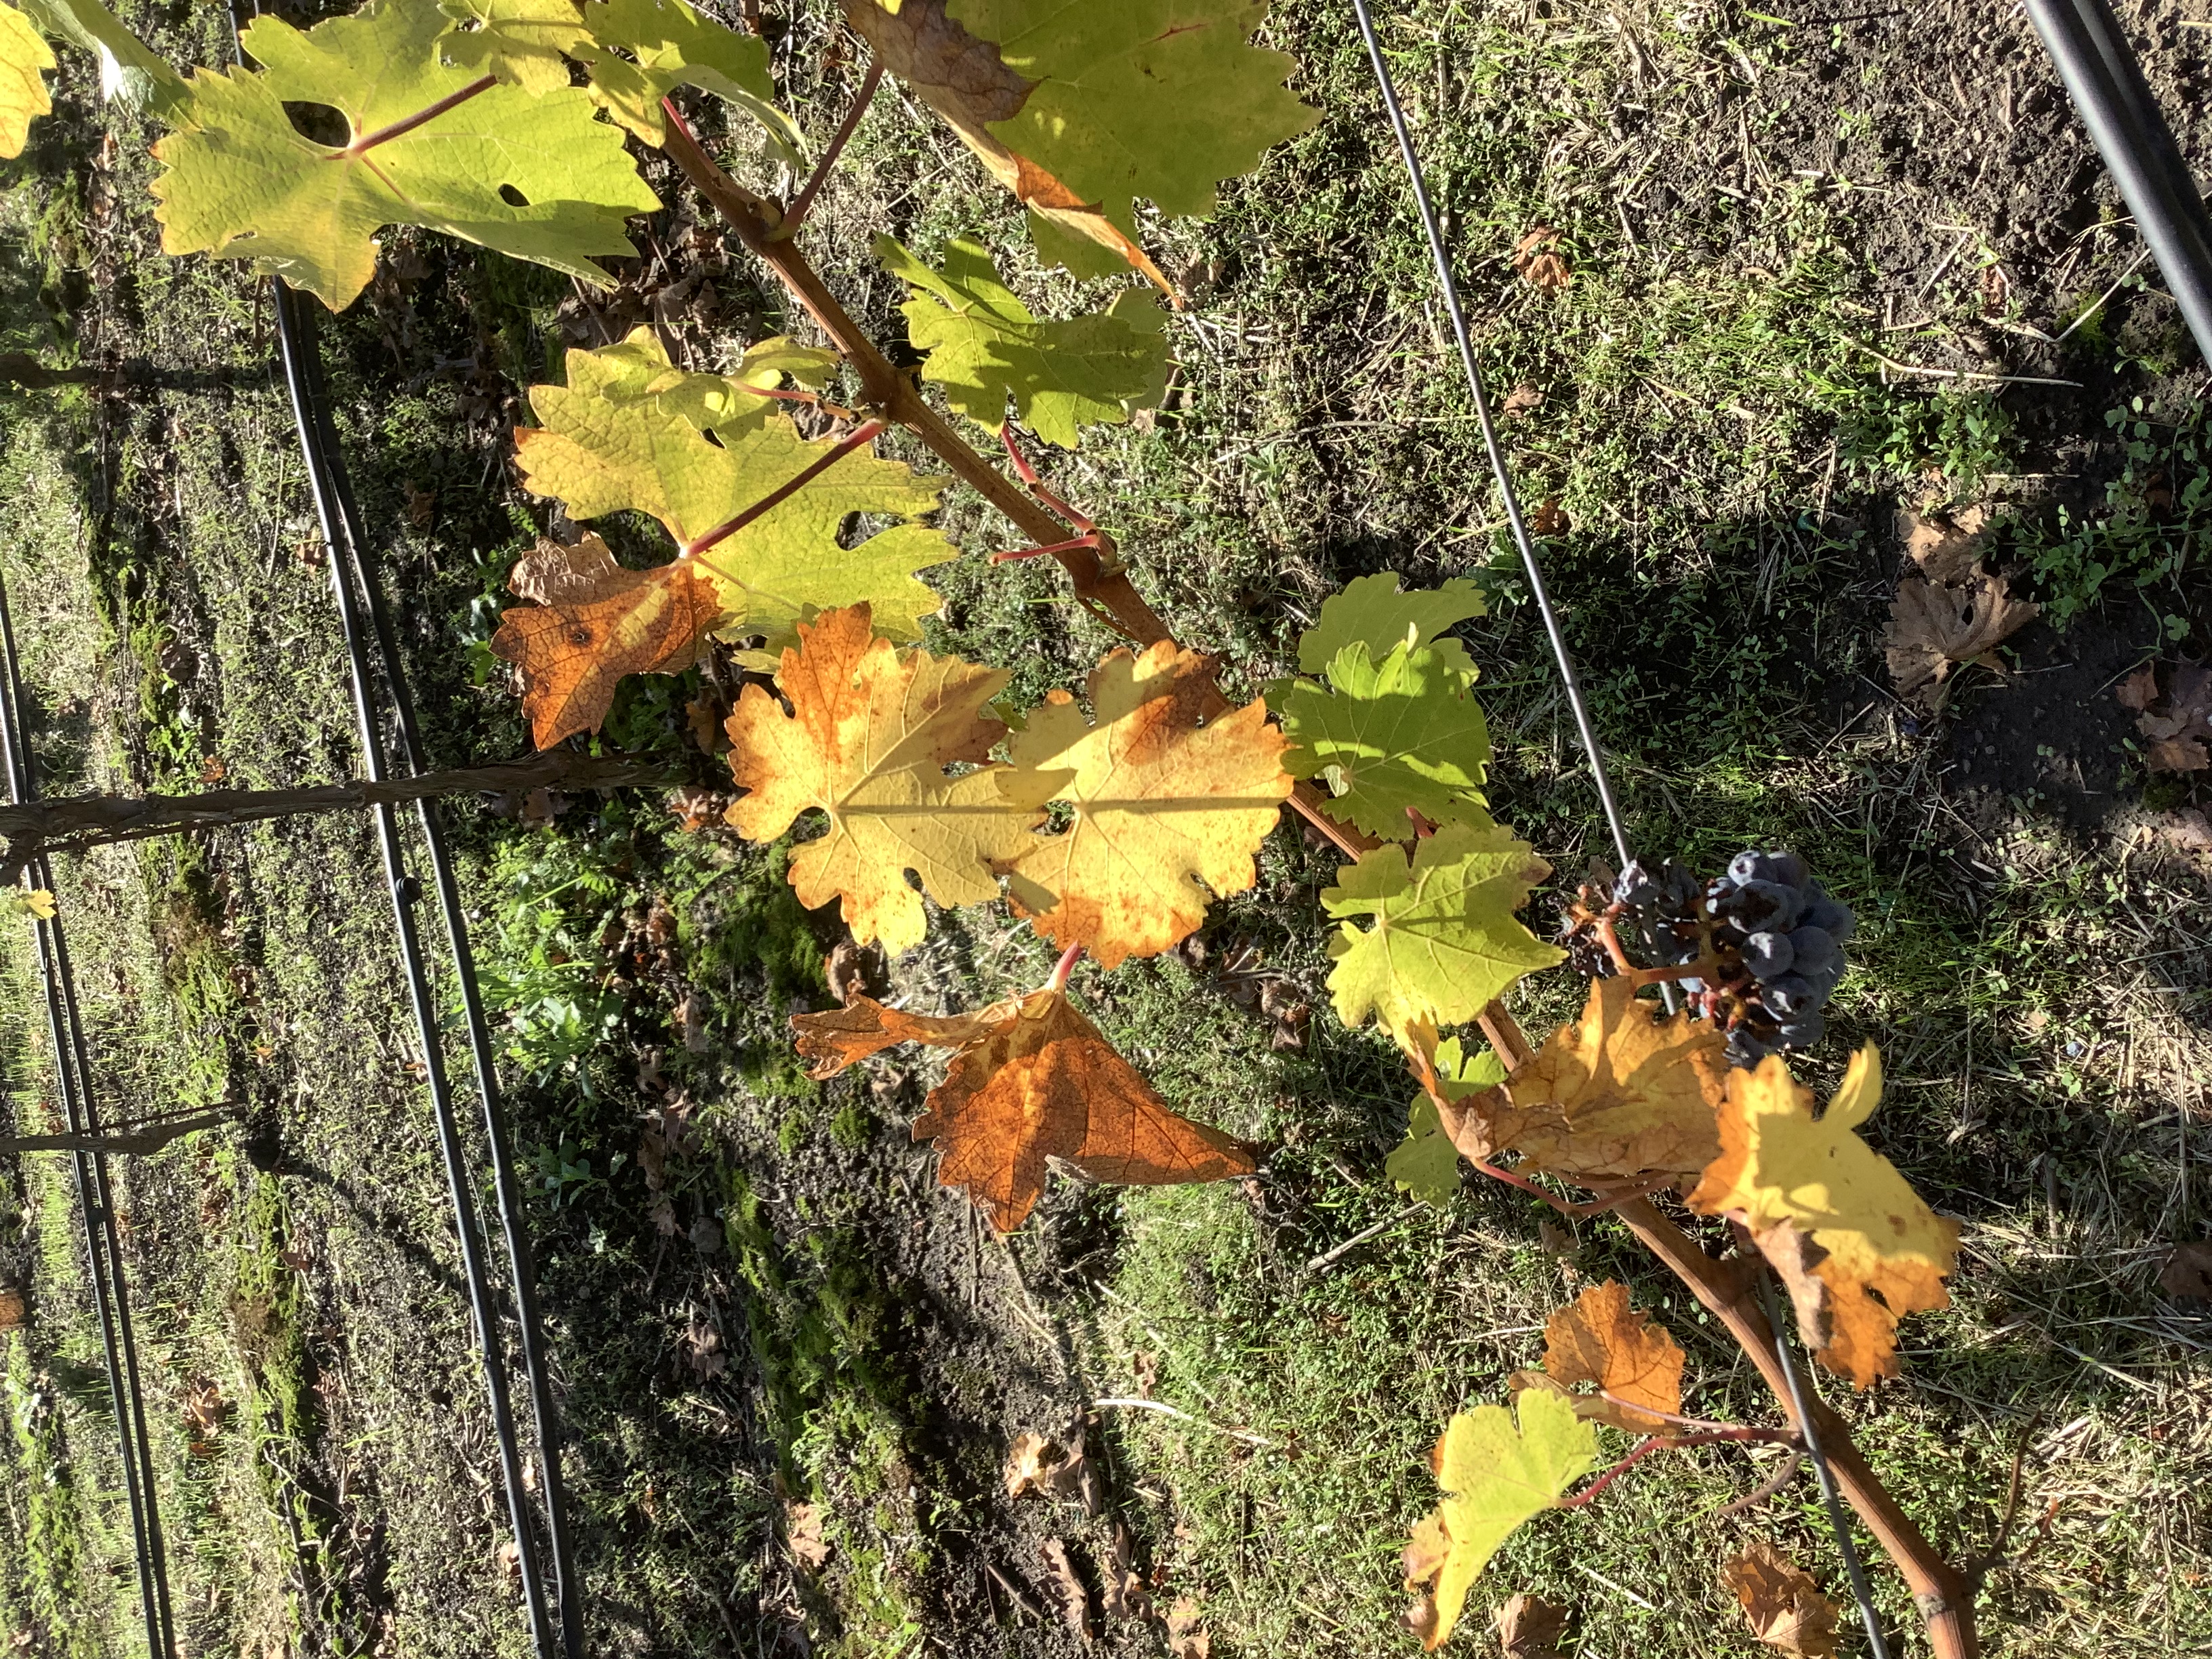
Label: No Virus